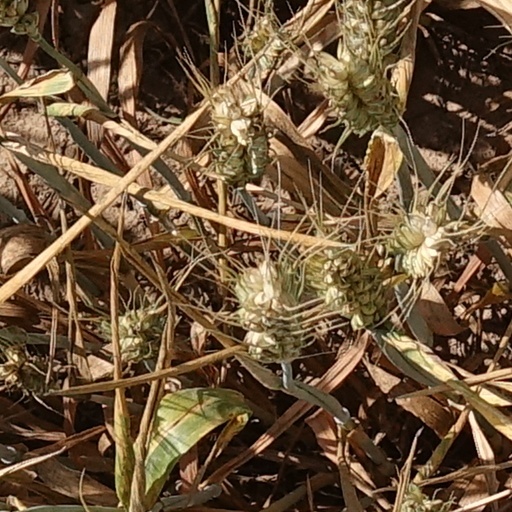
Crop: wheat